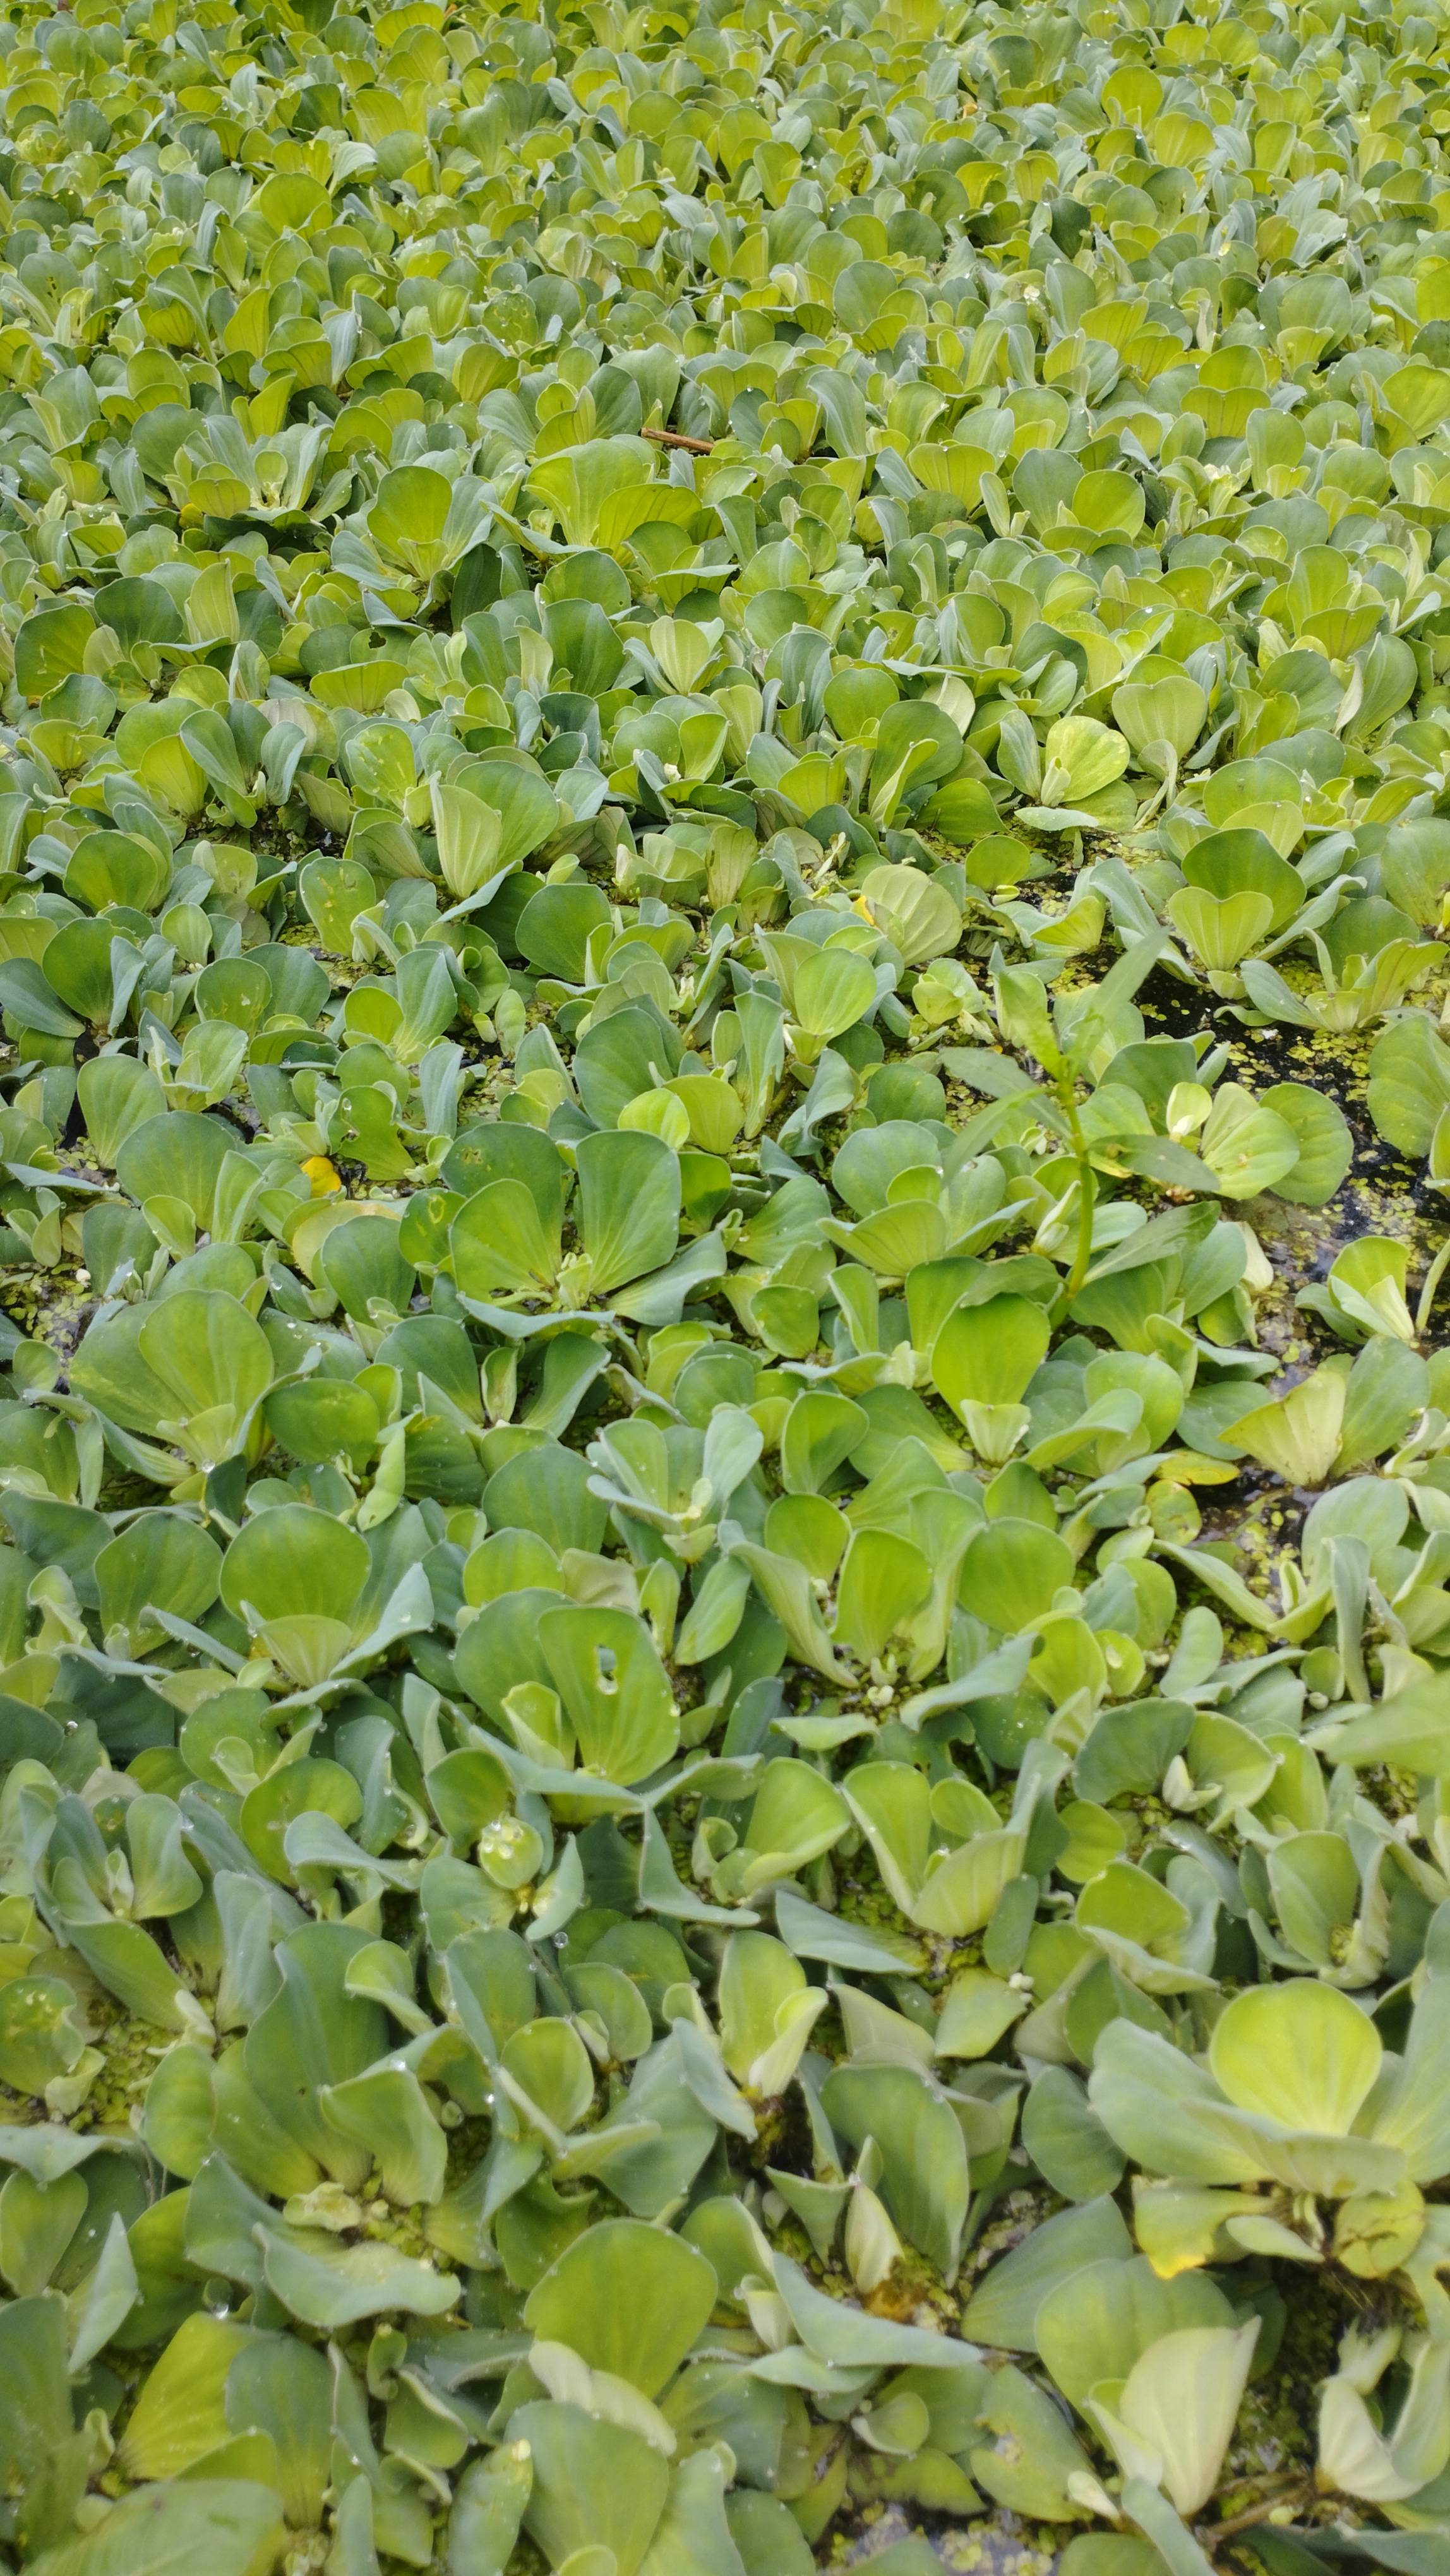
Species: Water Lettuce (Pistia stratiotes)